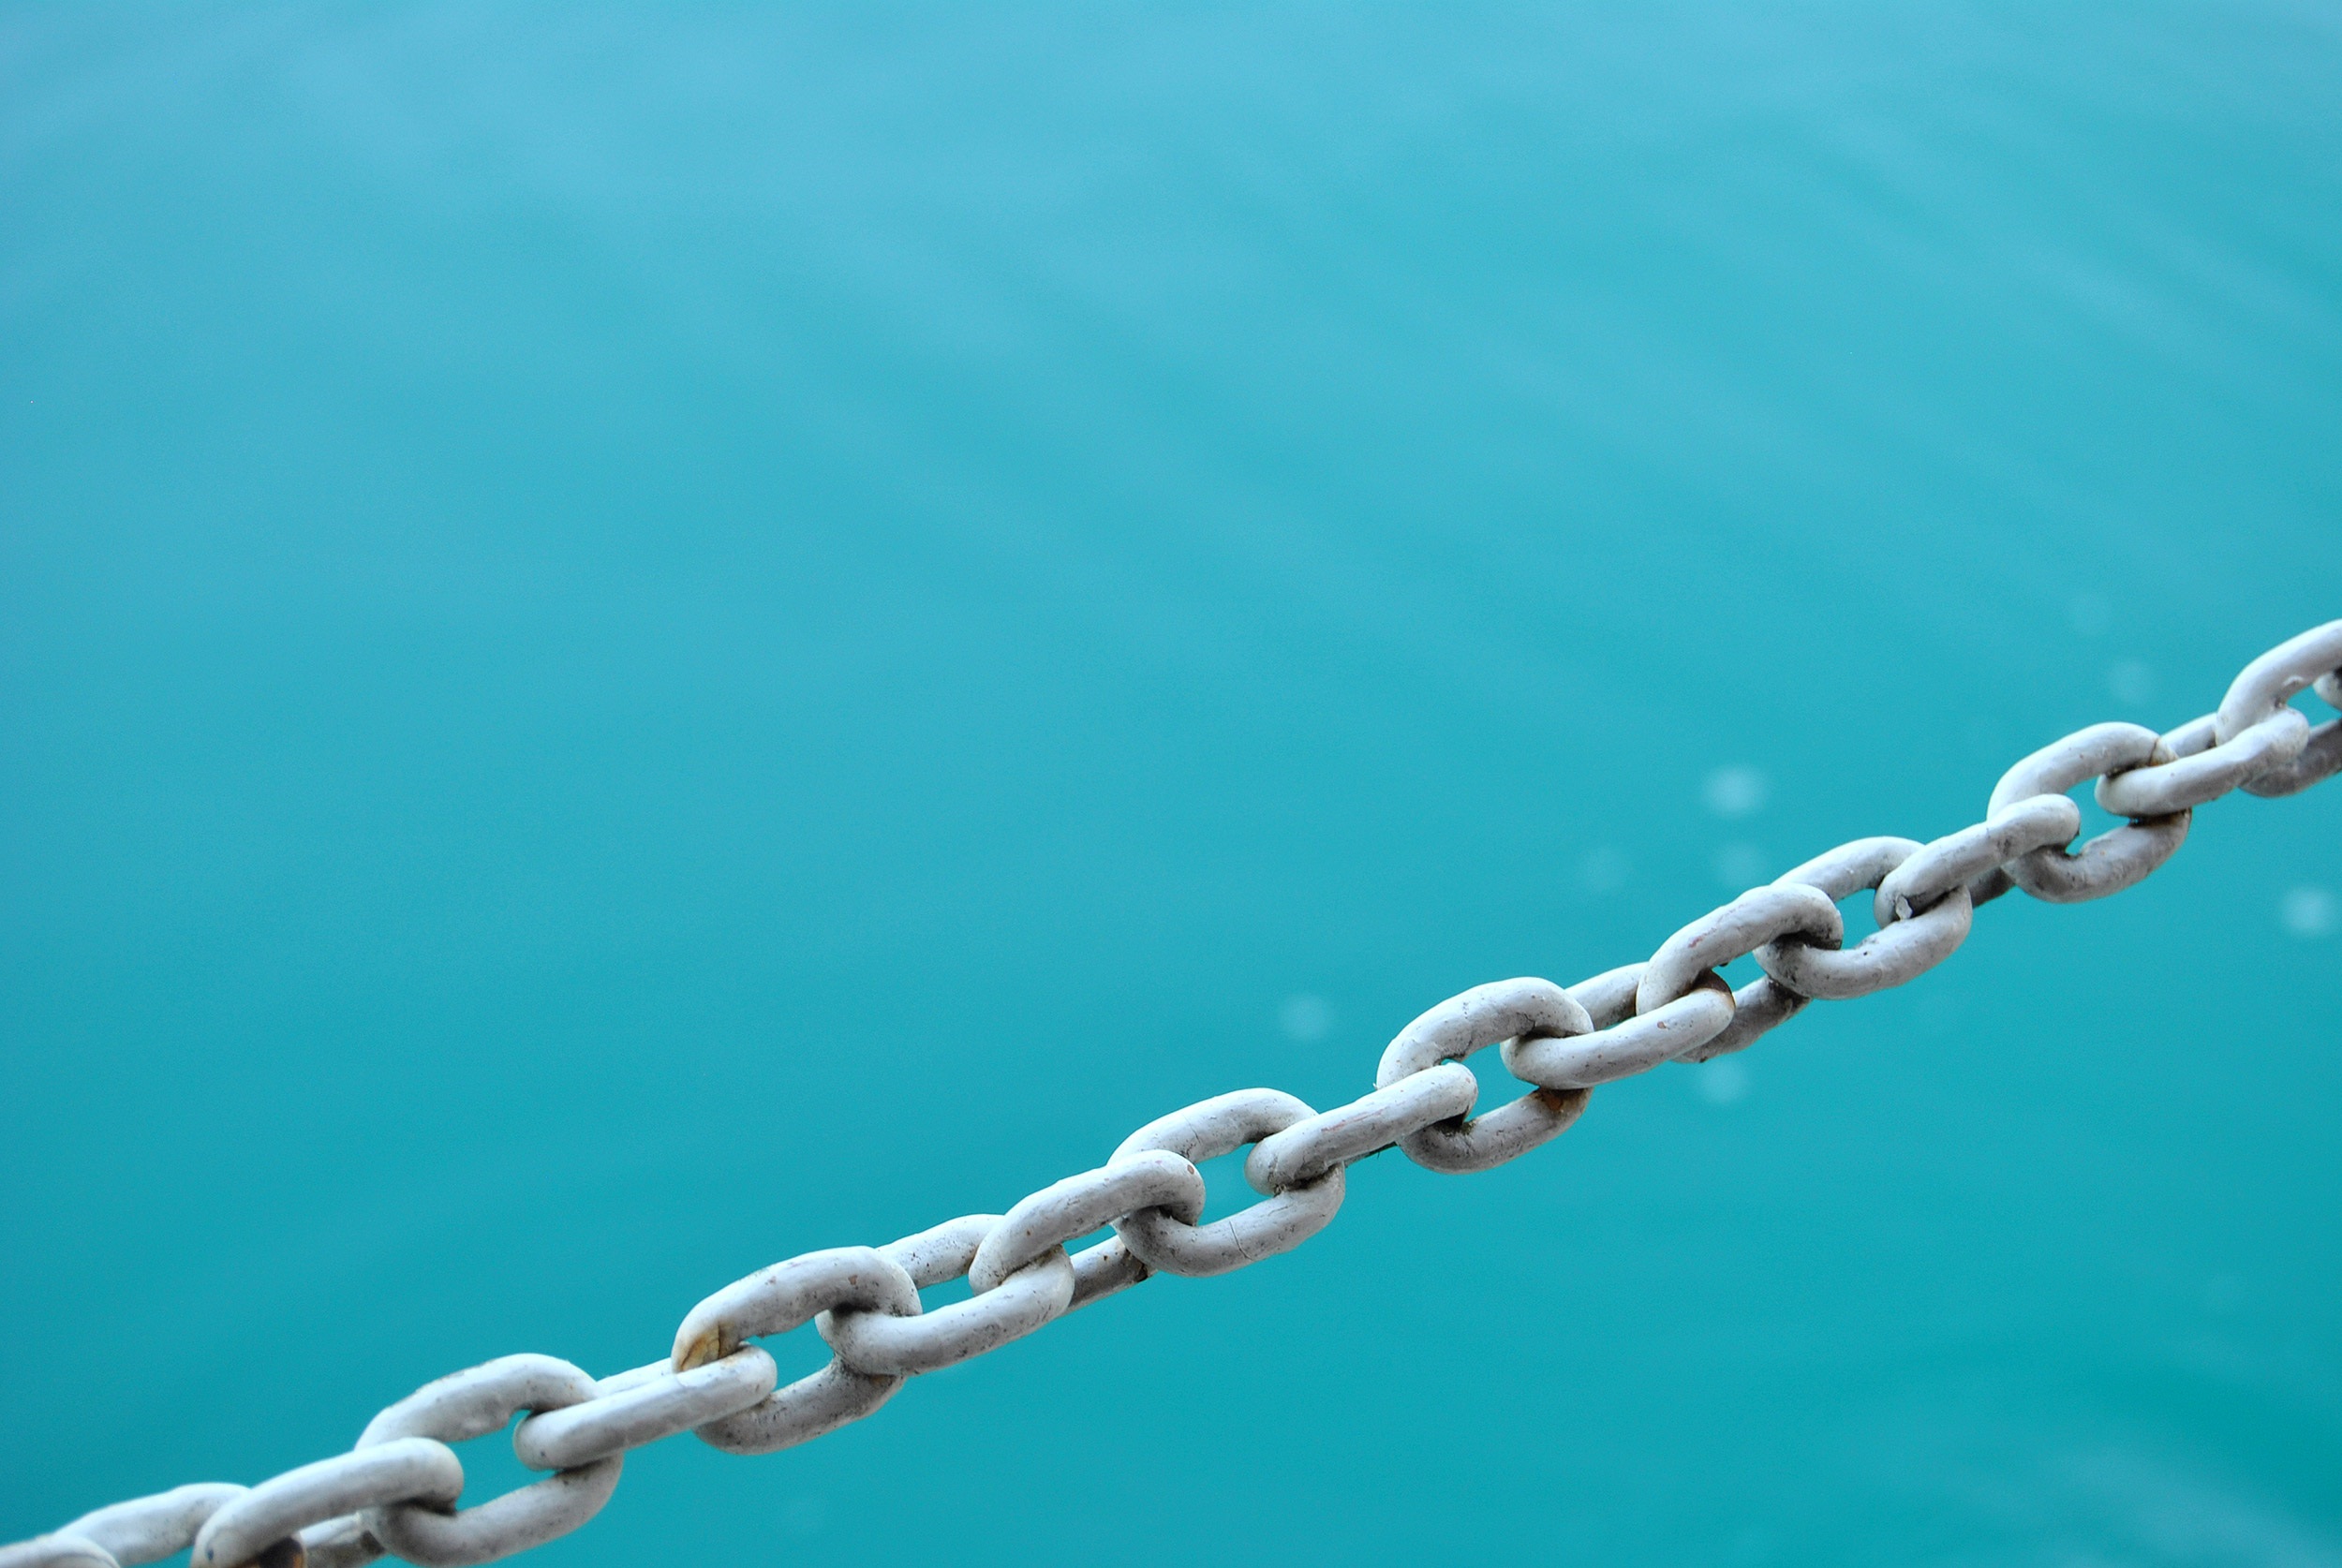
water, chain, metal, link, connect, connection, bound